Bijay Mishra

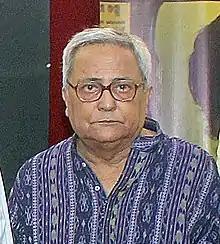
Bijay Mishra

Bijay Mishra (20 November 1936 – 26 April 2020) was a dramatist, lyricist and screenwriter from India. He was also a mainstream script writer in Odia Cinema & TV Industry. He was a recipient of the State Sahitya Academy Award (1968, 1988), Konark Samman (1994) as well as the Kendra Sangeet Natak Akademi Award and the Odisha Sahitya Akademi Award.